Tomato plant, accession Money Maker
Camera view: tilt-top (135 deg); turntable rotation: 210 degrees
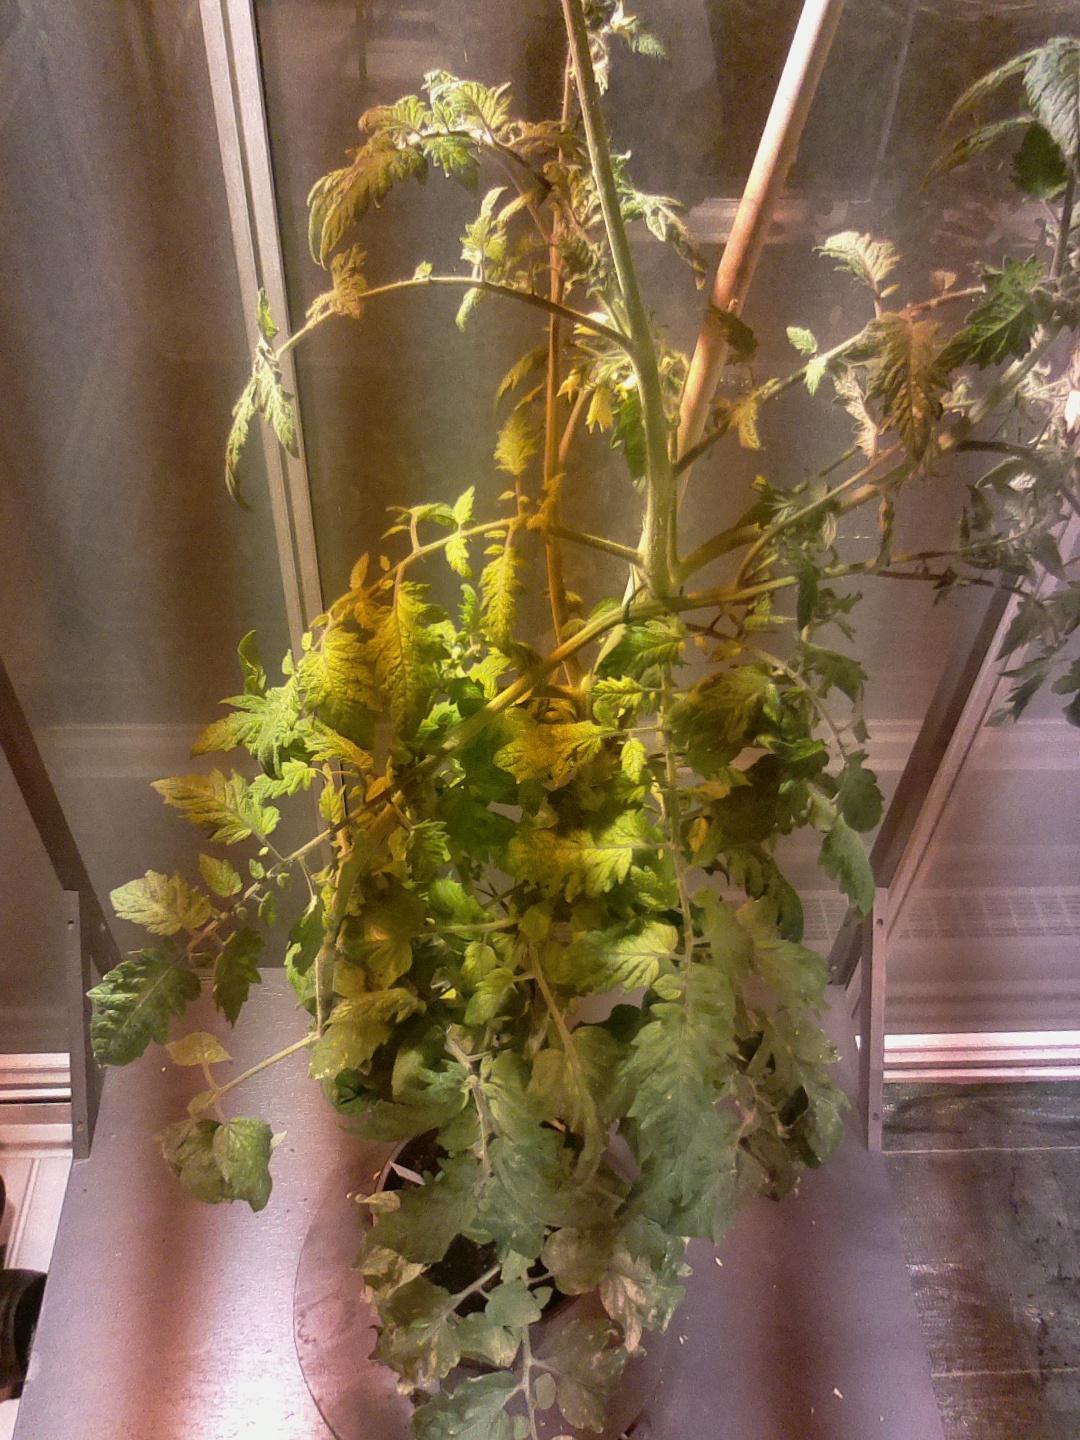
BBCH growth stage 73: 30%-40% of final fruit size